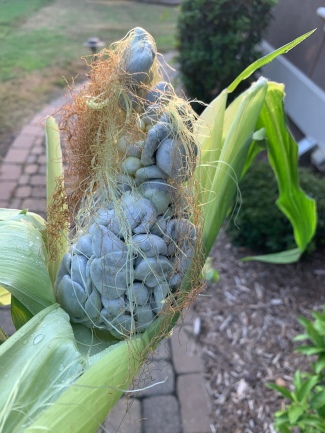
Plant: Corn
Disease: corn smut